Volkswagen Polo Mk3

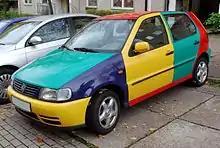
Multicoloured Polo Harlekin

In Europe, a limited edition "Harlekin" model was released in 1995. The Polo Harlekin featured multi-coloured body panels with a symmetrical combination of Flash Red, Ginster Yellow, Pistachio Green and Chagall Blue. Harlekin Polos used the 1.4l petrol engine and featured special "Joker" pattern seats and bespoke gear knob and steering wheel. Originally limited to 1,000, around 3,800 of this series were produced. 2,500 Polo Harlekins were sold in the UK between 1996 and 1998.